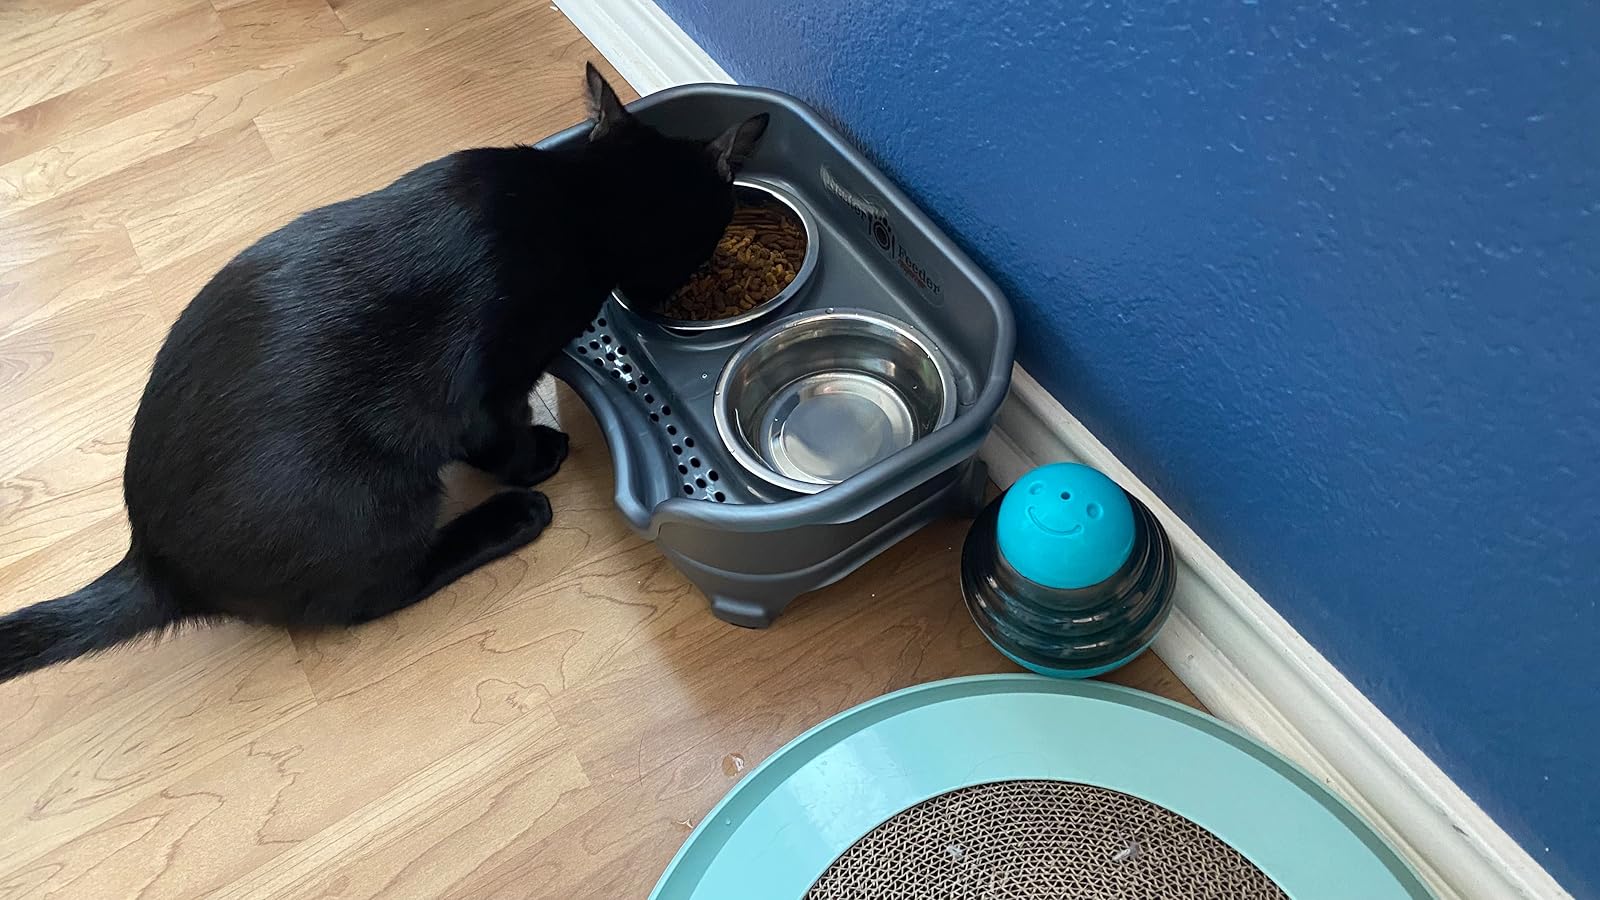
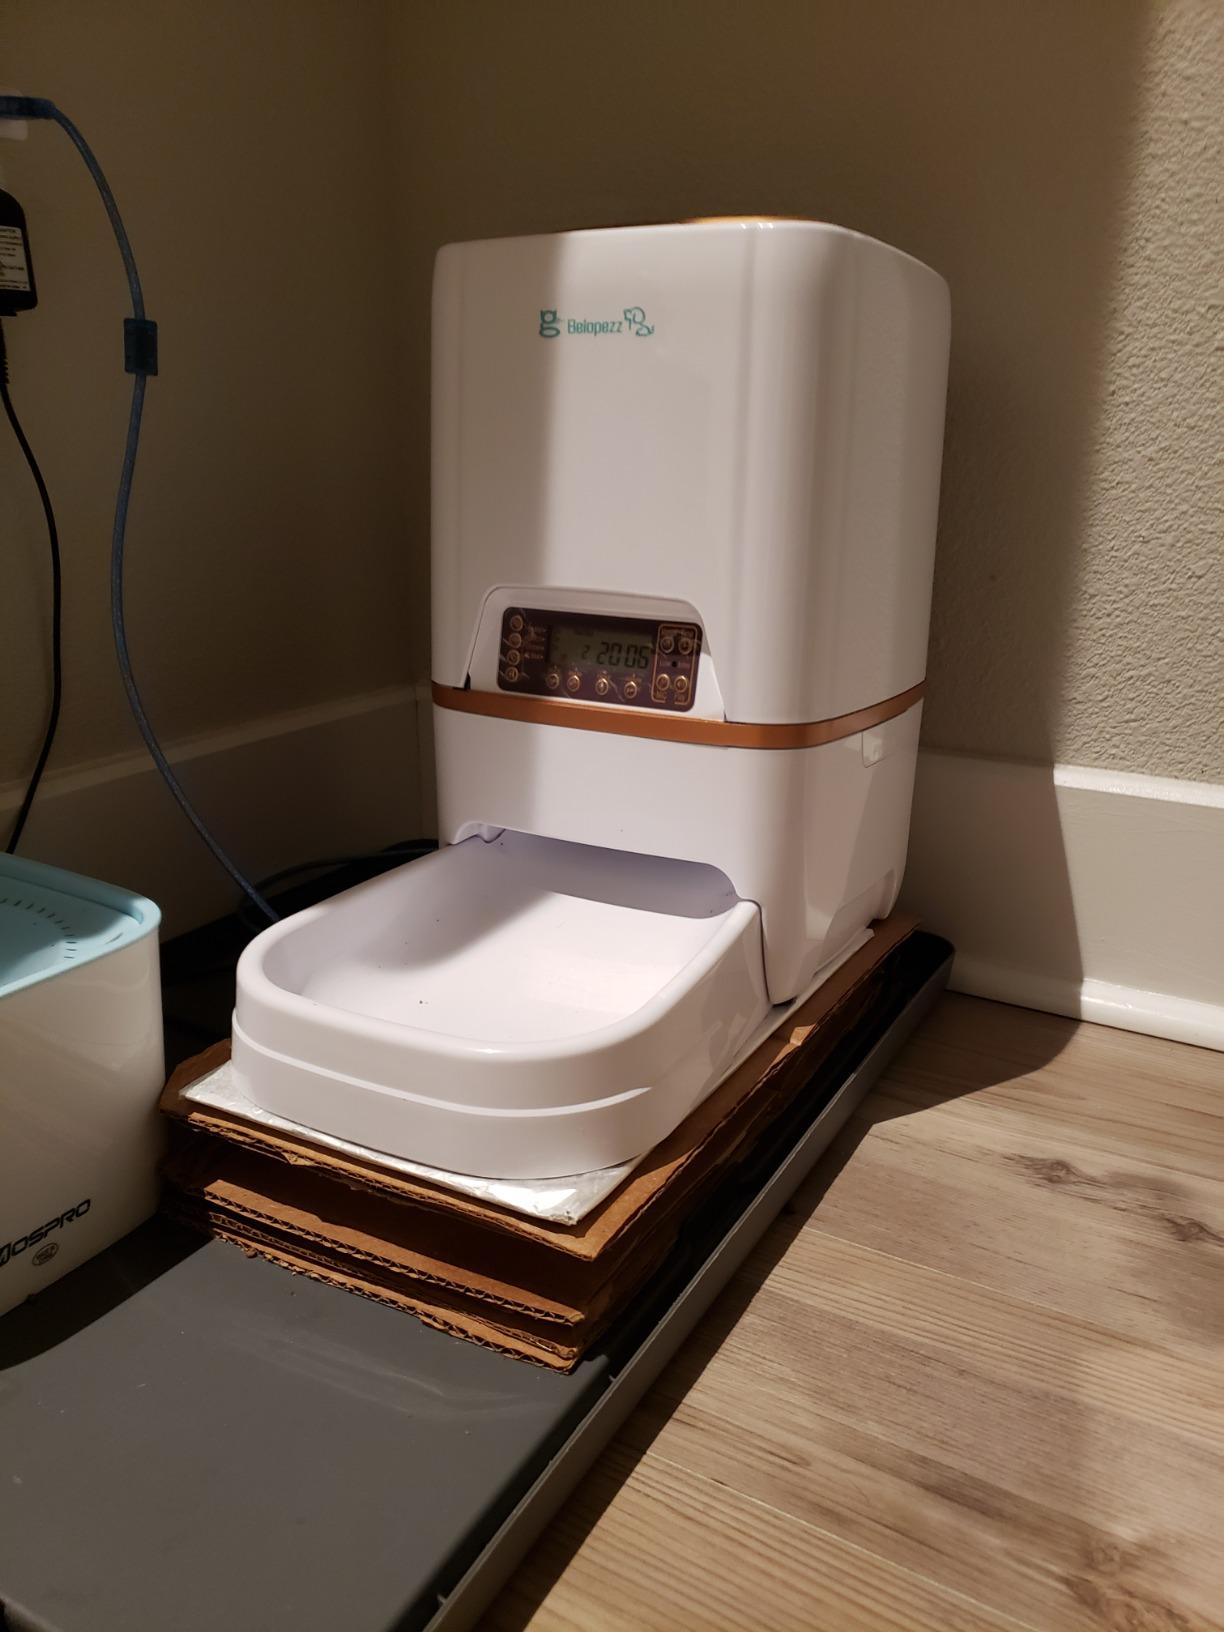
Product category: items_feeder
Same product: no